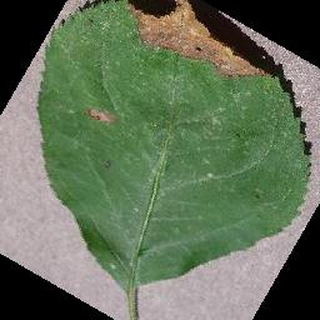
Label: apple_black_rot